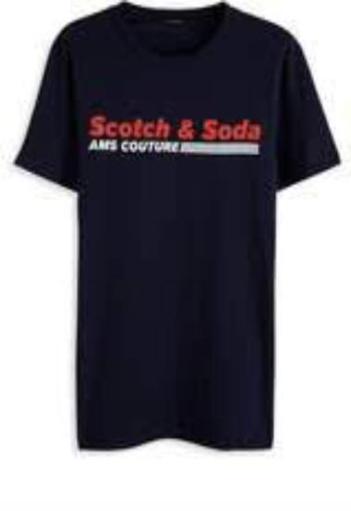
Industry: Clothes